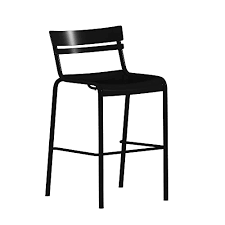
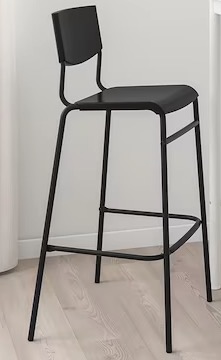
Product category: stool
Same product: no